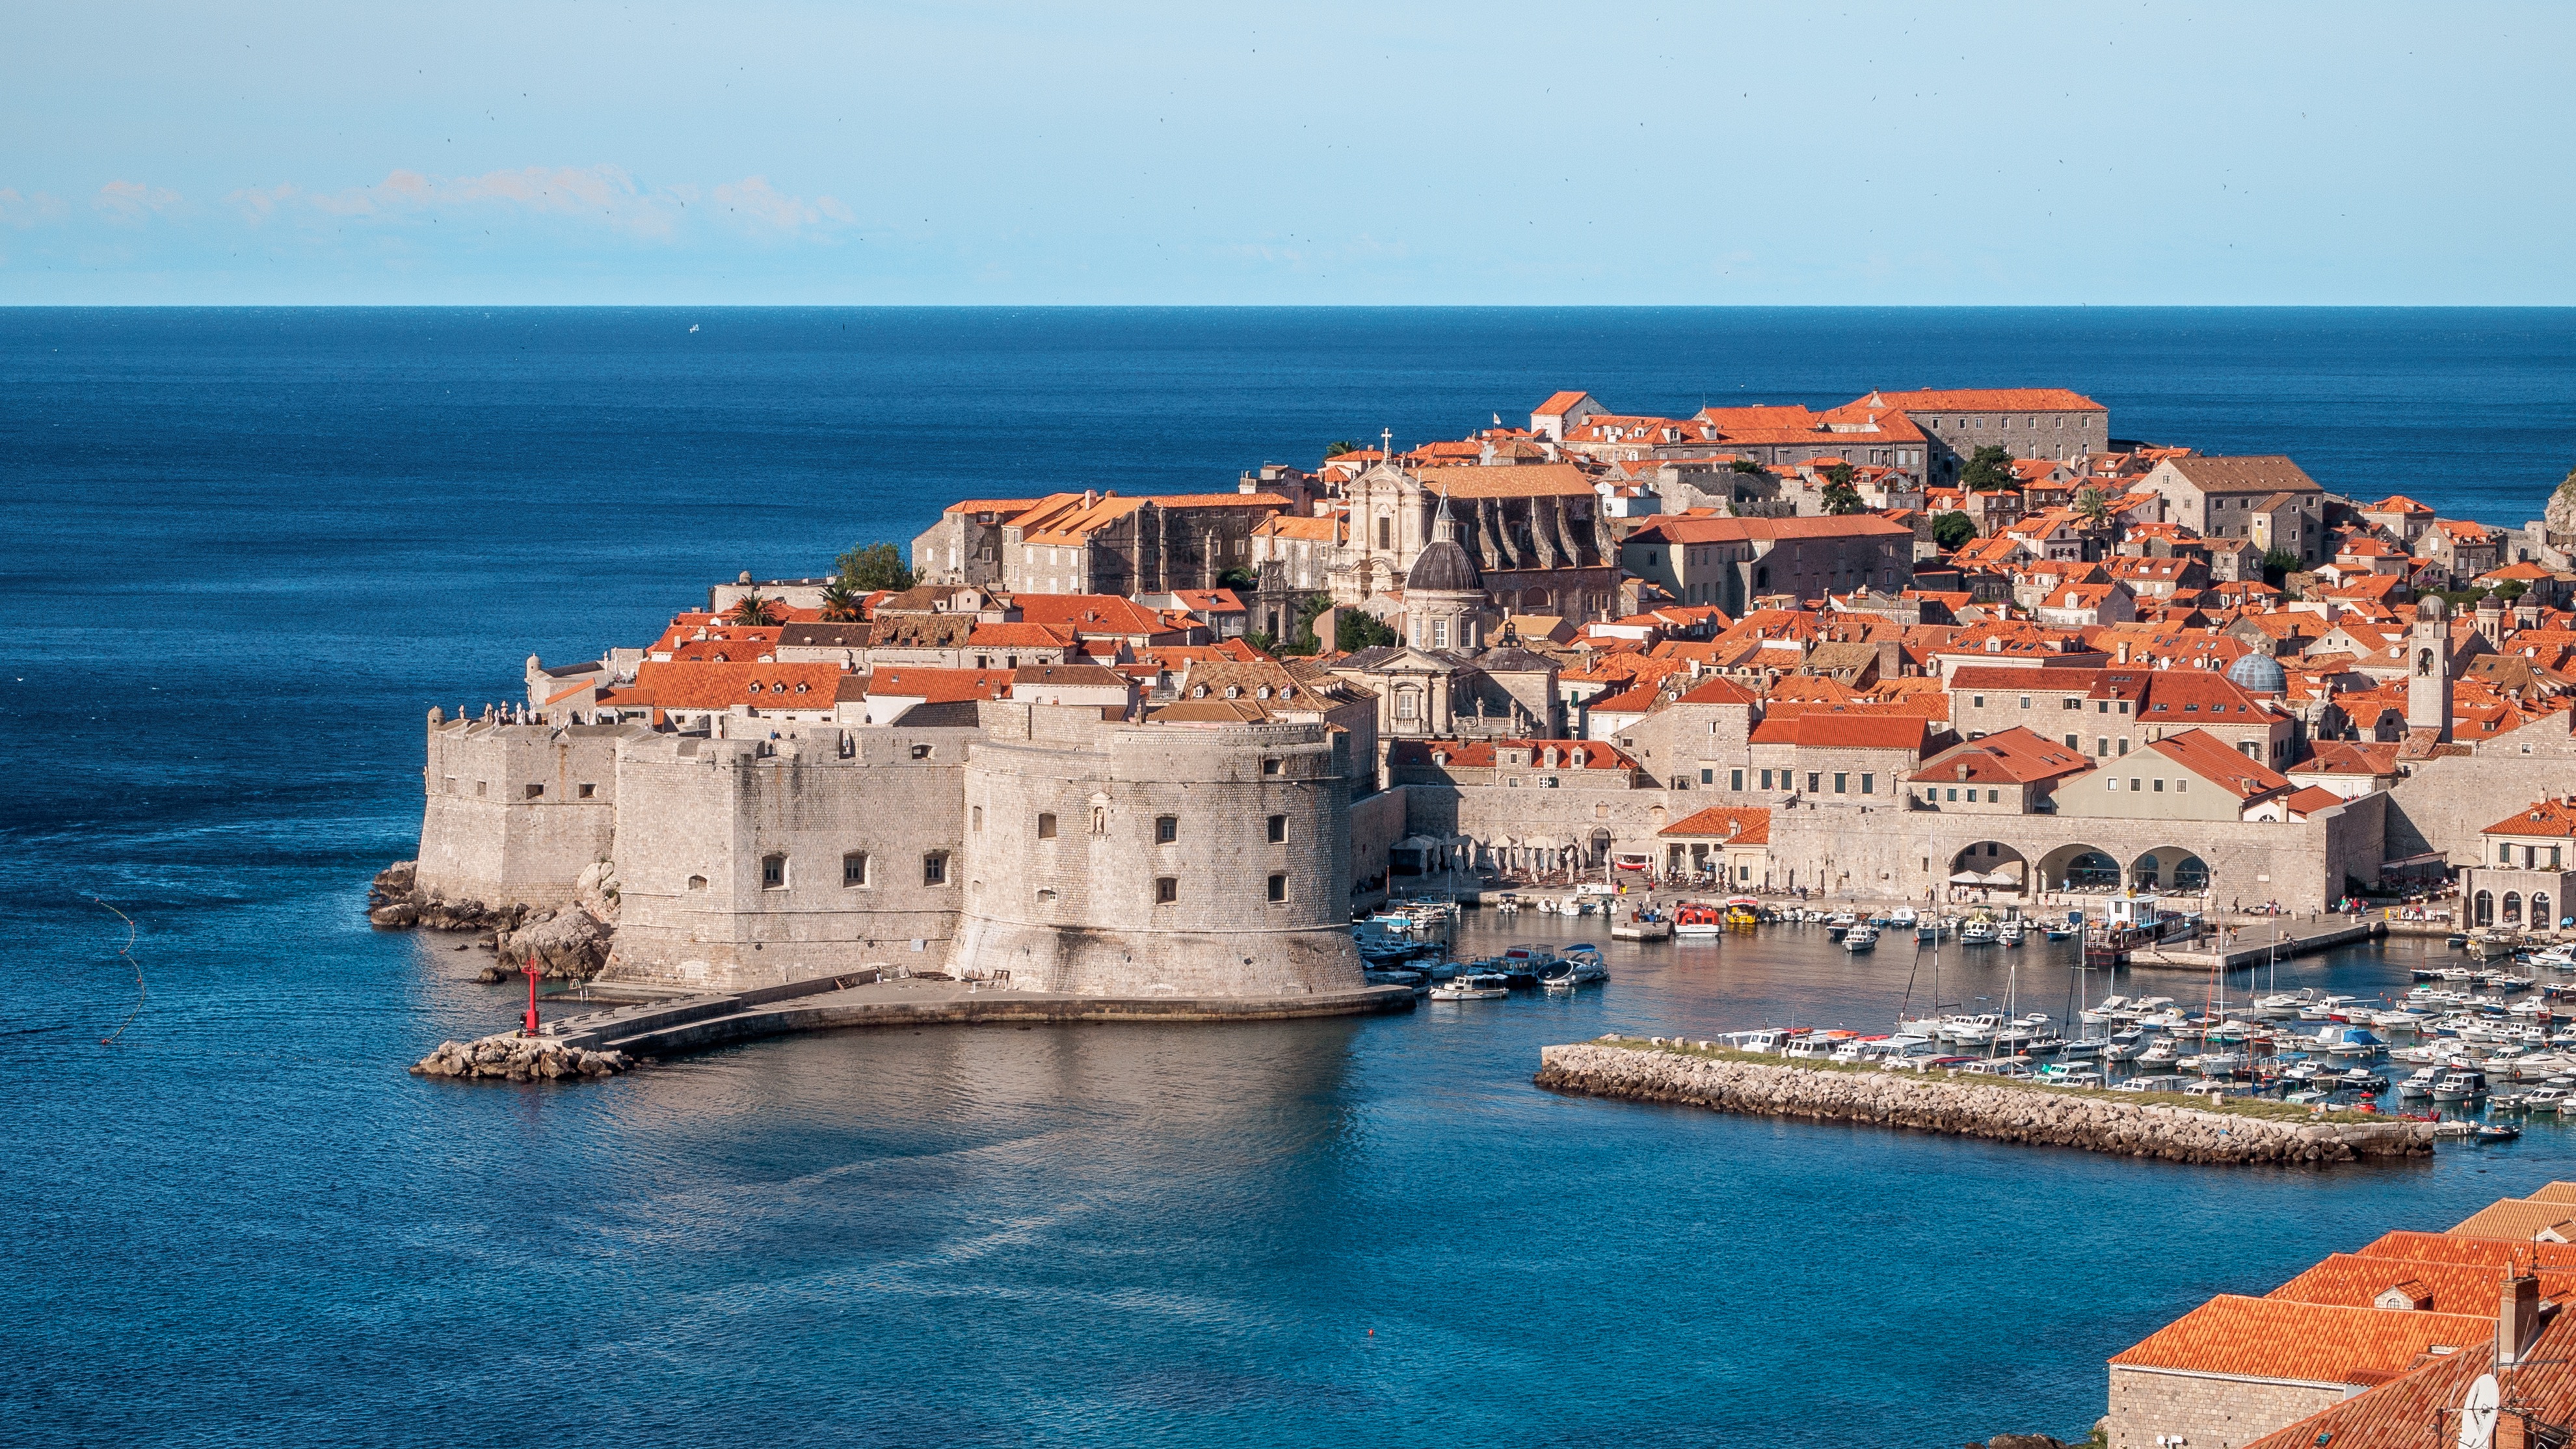
sea, coast, ocean, vacation, village, vehicle, bay, castle, harbor, marina, port, tourism, terrain, cape